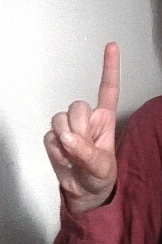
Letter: bb